Samuel W. Collins

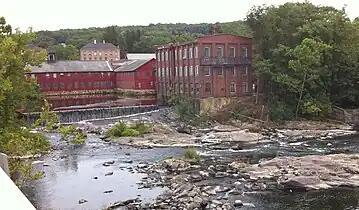
The Collins and Company Works factory buildings in Collinsville, Connecticut on the Farmington River, viewed from Connecticut Route 179

Samuel Watkinson Collins (1802–1870) was an American businessman and founder of the Collins Axe Company in Canton, Connecticut.